2001 FA Cup final

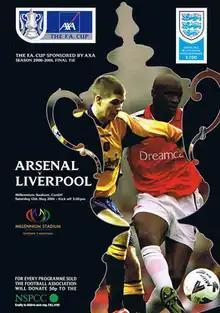
The match programme cover.

The 2001 FA Cup final was a football match between Arsenal and Liverpool on 12 May 2001 at the Millennium Stadium, Cardiff. It was the final match of the 2000–01 FA Cup, the 120th season of the world's oldest football knockout competition, the FA Cup, and the first in the competition's history to be staged outside England, due to the ongoing reconstruction of its usual venue, Wembley Stadium. Arsenal appeared in their fourteenth final to Liverpool's twelfth.